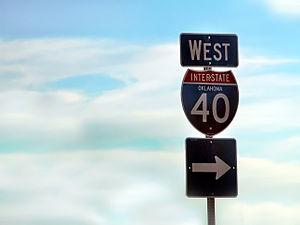
L'Interstate 40 couramment appelée I-40 est une autoroute inter-États traversant les États-Unis d'est en ouest. Son extrémité ouest se situe sur l'Interstate 15 à Barstow, en Californie et son extrémité est formé par la réunion de la U.S. Route 117 et de la North Carolina Highway 132 à Wilimington en Caroline du Nord. Sur une grande portion, de Oklahoma City à Barstow, elle est parallèle à la Route 66.